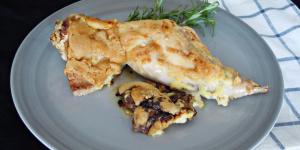
conejo con alioli al horno